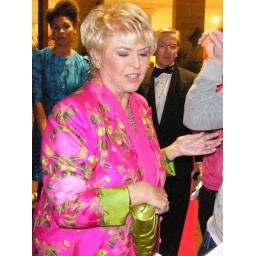
Gloria Hunniford on the red carpet at the inaugural white sapphire ball in belfast